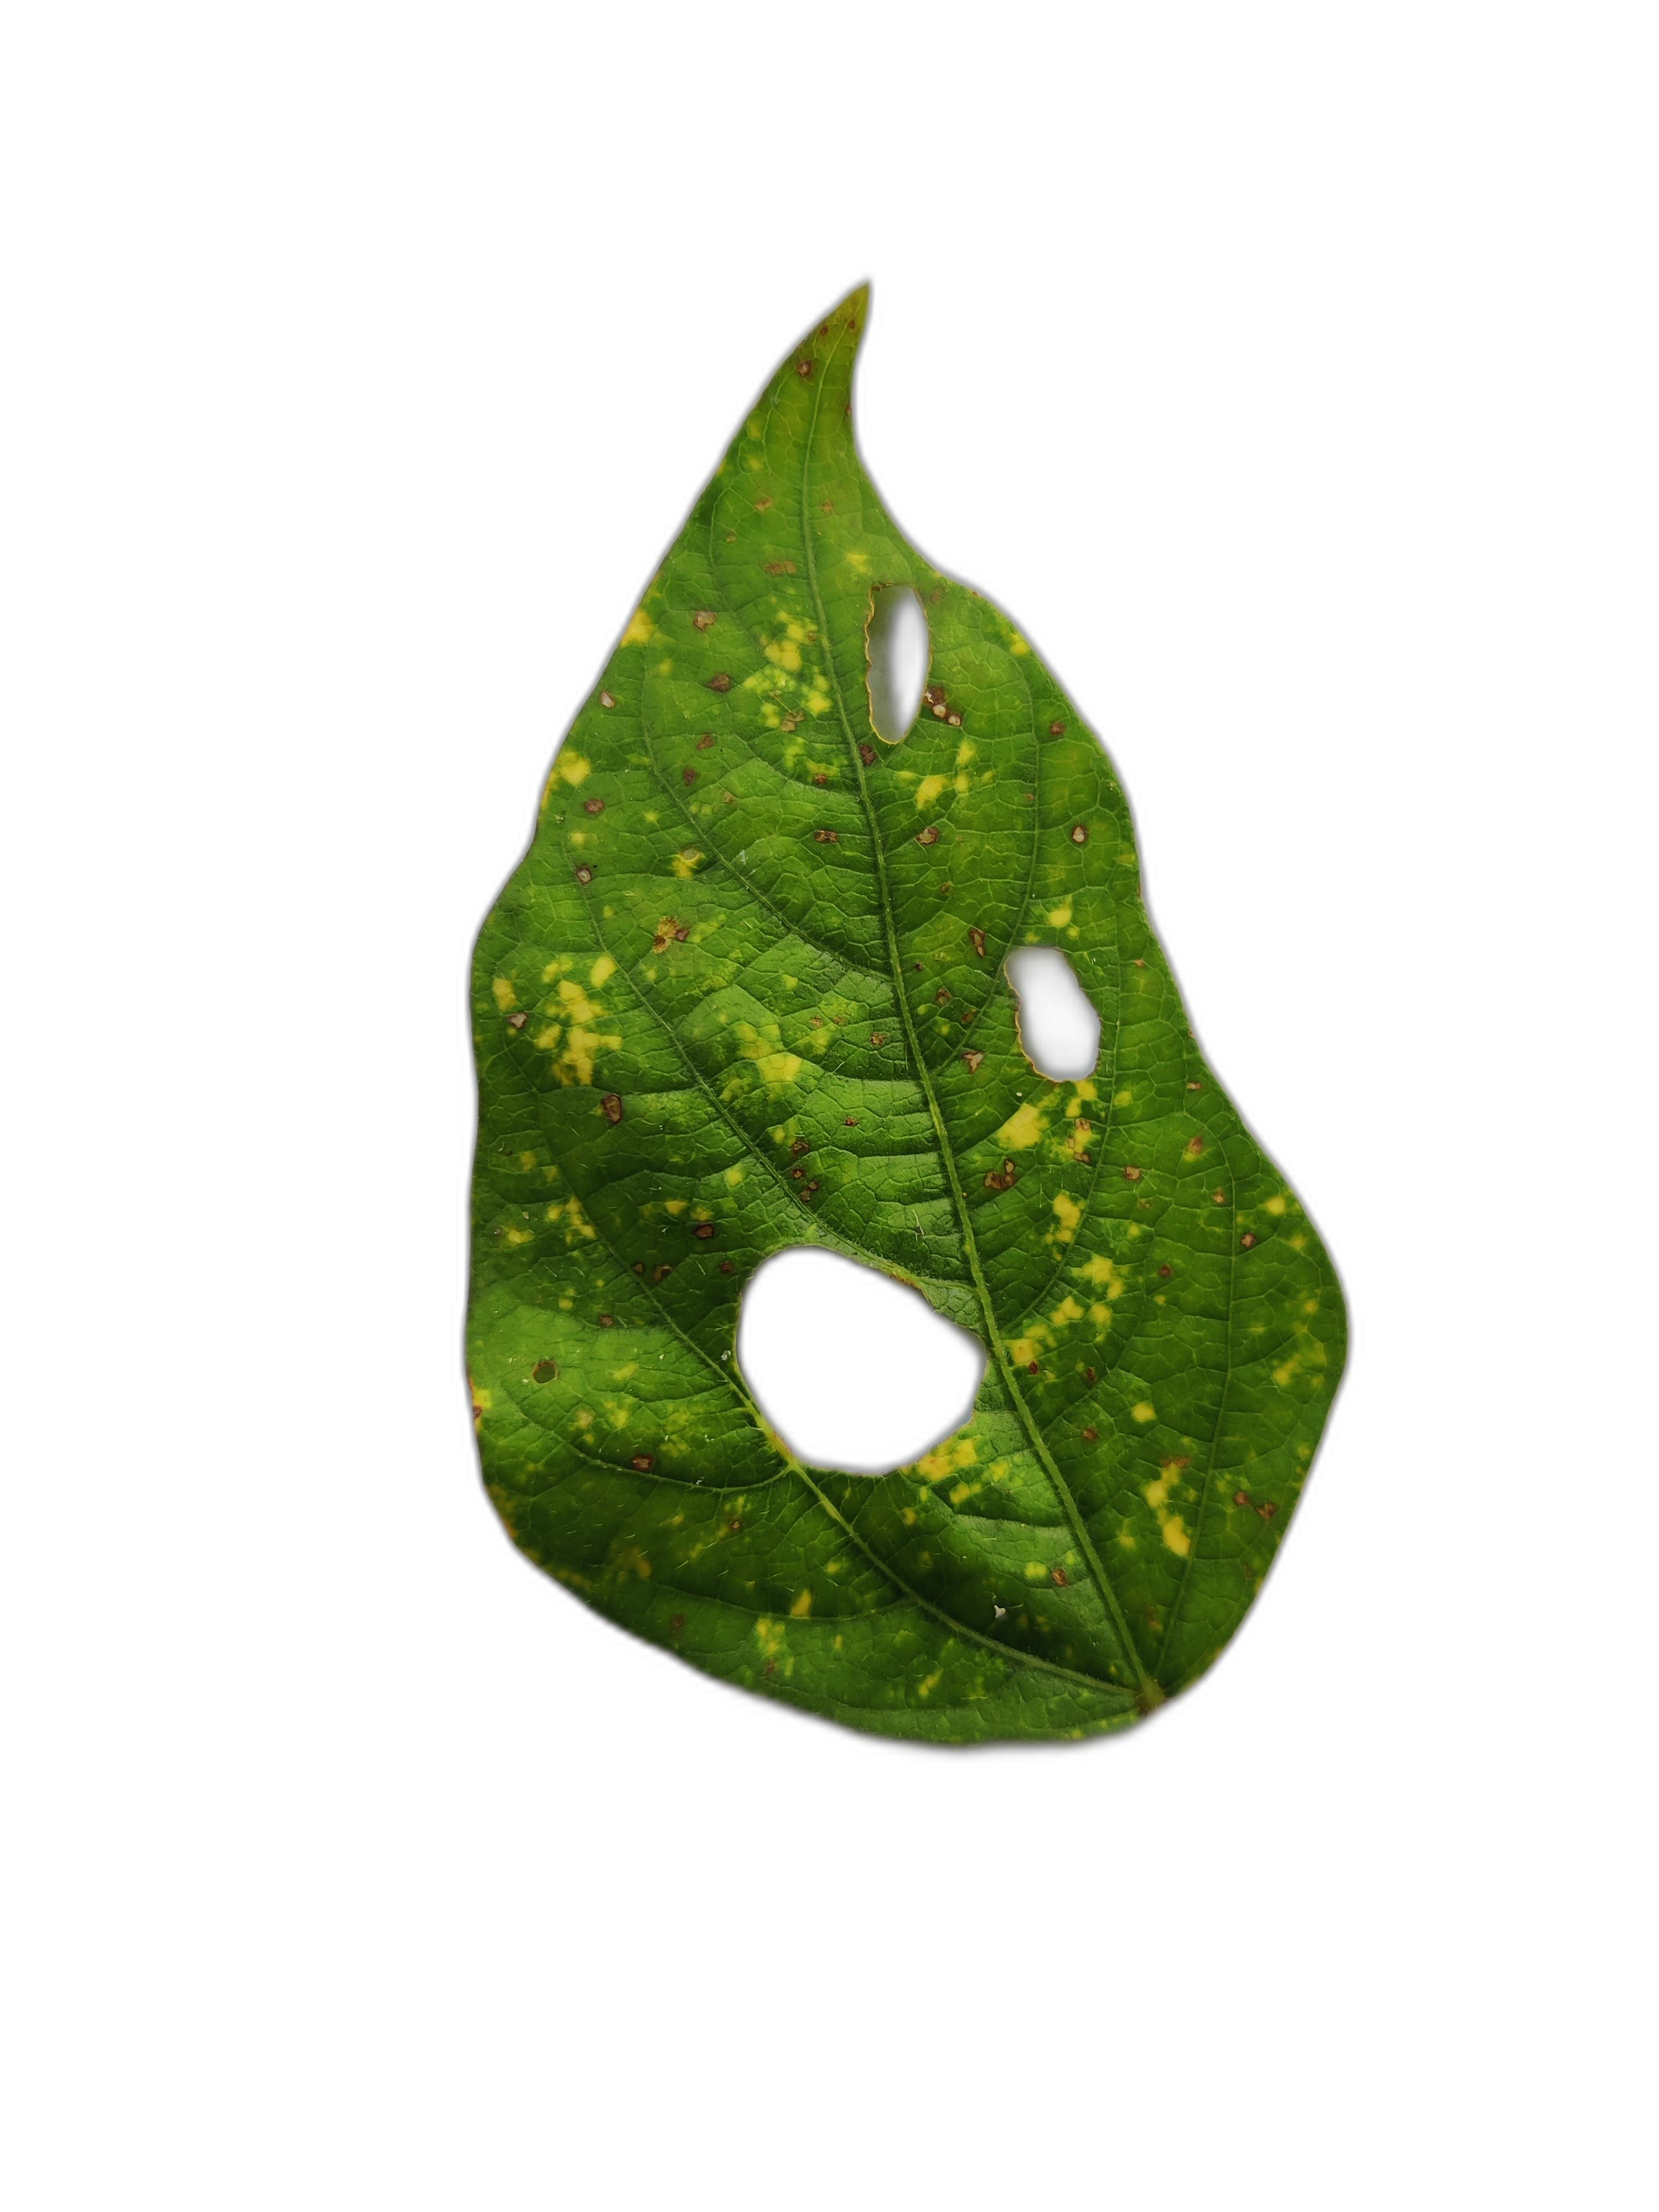
Label: Yellow Mosaic